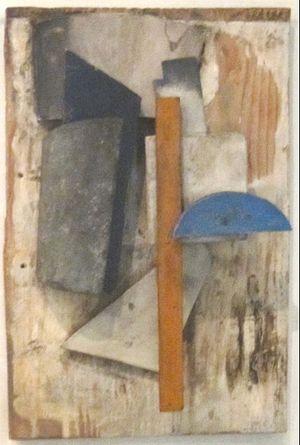
L’ Exposition Tramway V est la première exposition de peinture russe futuriste. Elle ouvre ses portes le 3 mars 1915, à Petrograd, dans une salle de la Société impériale d'encouragement des beaux-arts. Elle est organisée par Jean Pougny et son épouse Ksenia Bogouslavskaia, revenus de France.